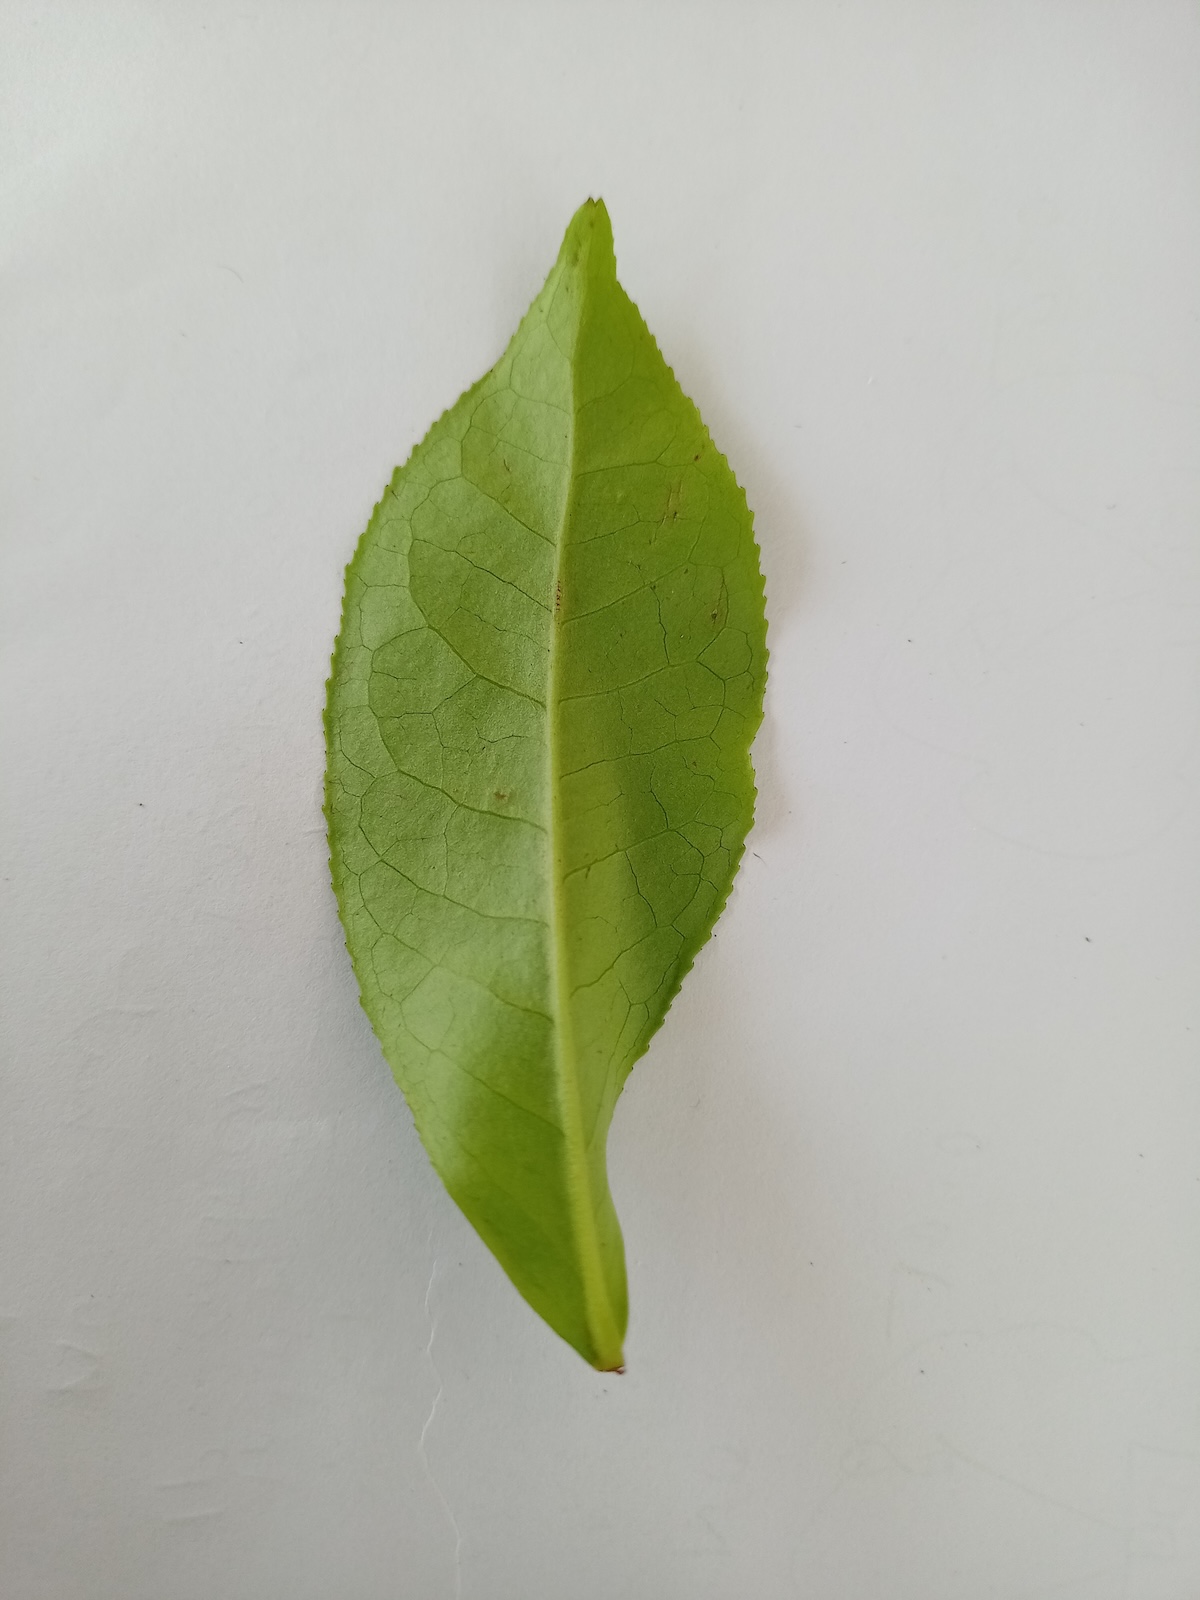
Label: Healthy leaf